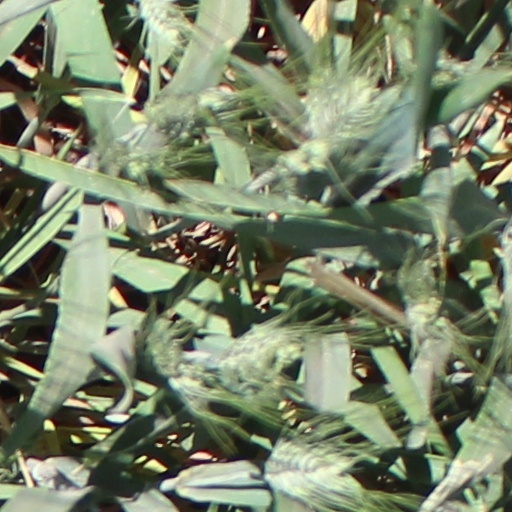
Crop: wheat